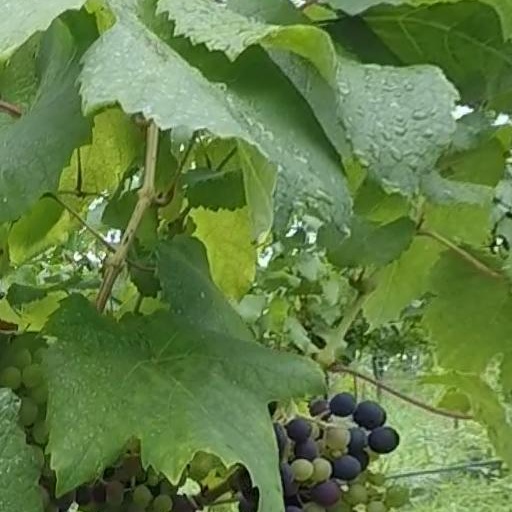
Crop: grape